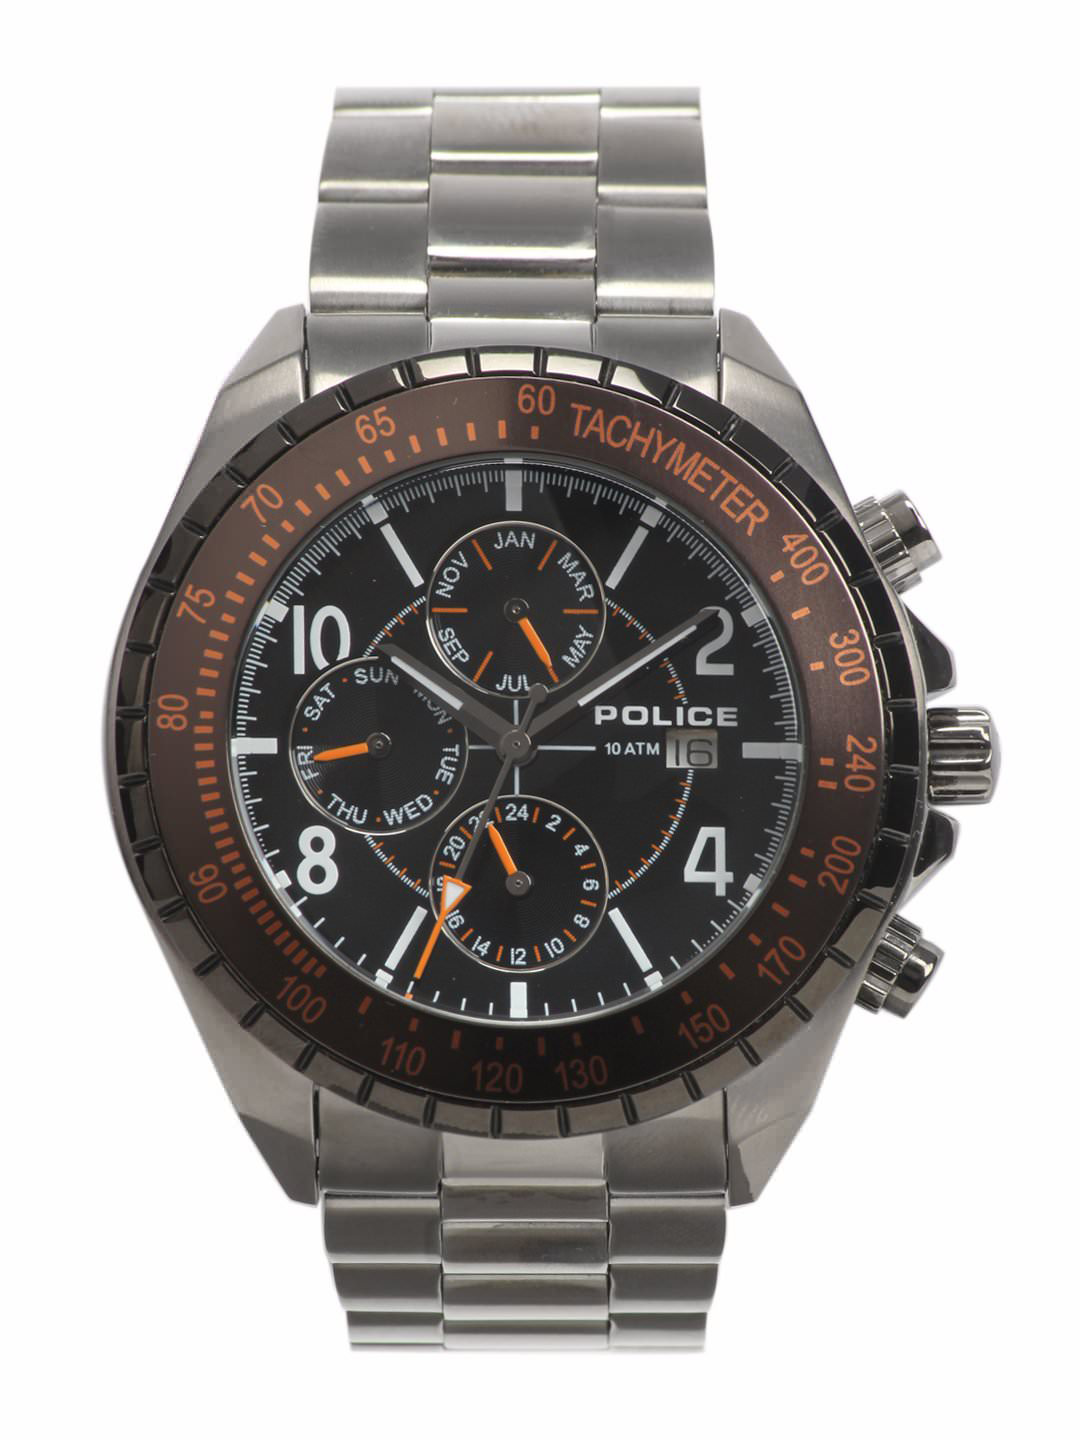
Police Men Black Dial Chronograph Watch PL12777JSU-02M
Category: Accessories / Watches / Watches
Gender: Men
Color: Black
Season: Winter 2016
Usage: Casual